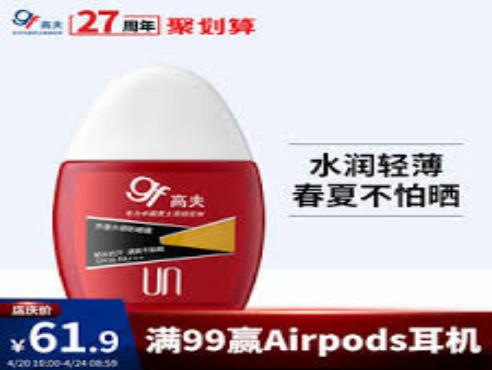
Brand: GF
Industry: Necessities